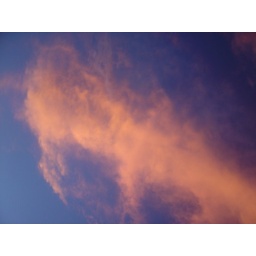
pink cloud in Bravos de boston